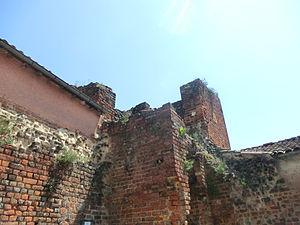
Château d'Ambérieux-en-Dombes - ruines.
Cet article recense les immeubles protégés au titre des monuments historiques en 2019, en France..